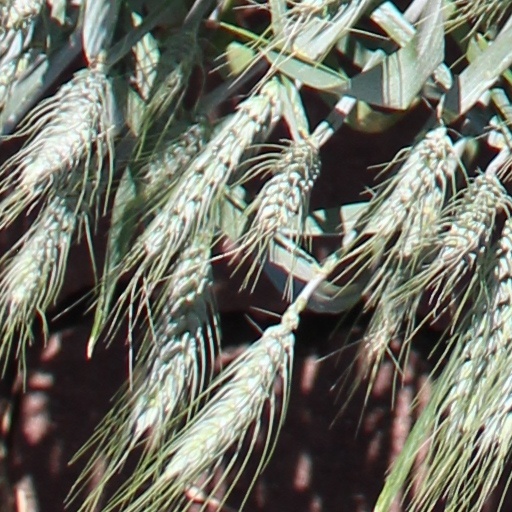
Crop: wheat